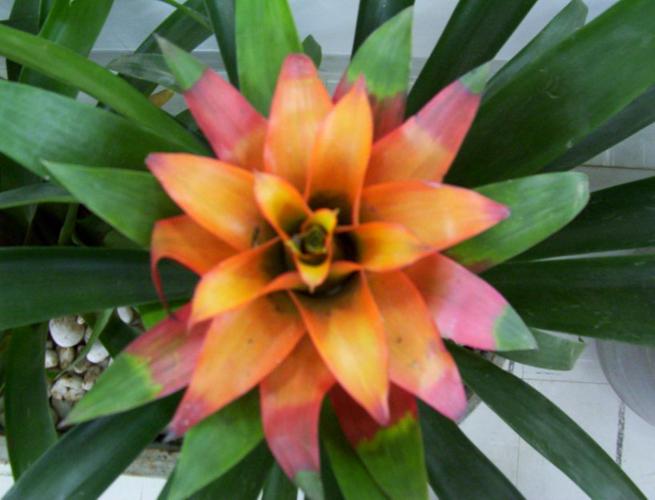
Label: bromelia